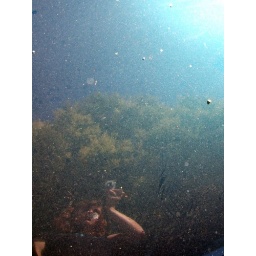
The Tread in Evidence, on Paula's very dirty green Honda Civic.